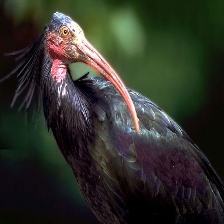
Species: BALD IBIS
Scientific name: GERONTICUS EREMITA